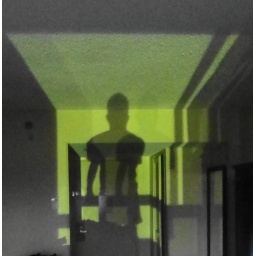
shadow by way of street light through my New Orleans crew room window